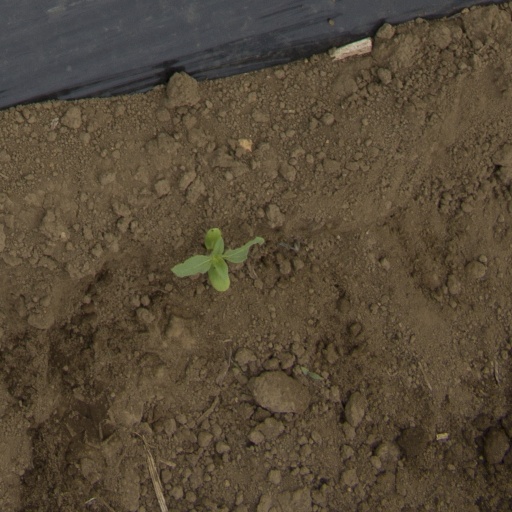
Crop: Jerusalem artichoke